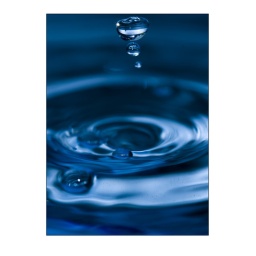
Playin' in the kitchen sink